Norma Smallwood

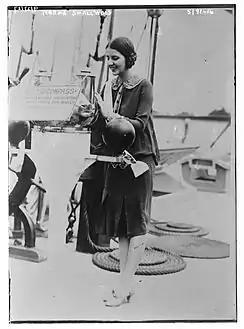
Smallwood in 1927

Norma Des Cygne Smallwood (May 12, 1909 – May 8, 1966) was the winner of the Miss America 1926 pageant.